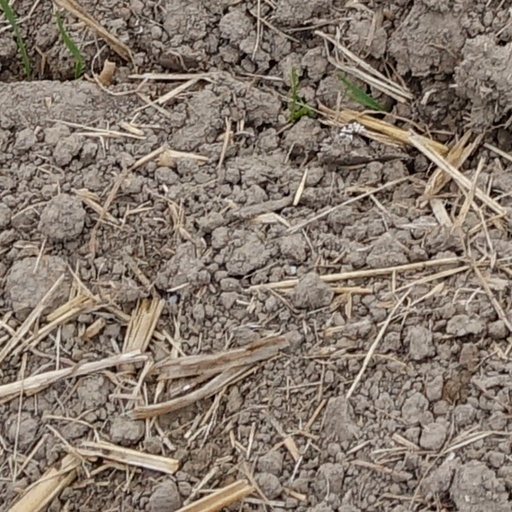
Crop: wheat